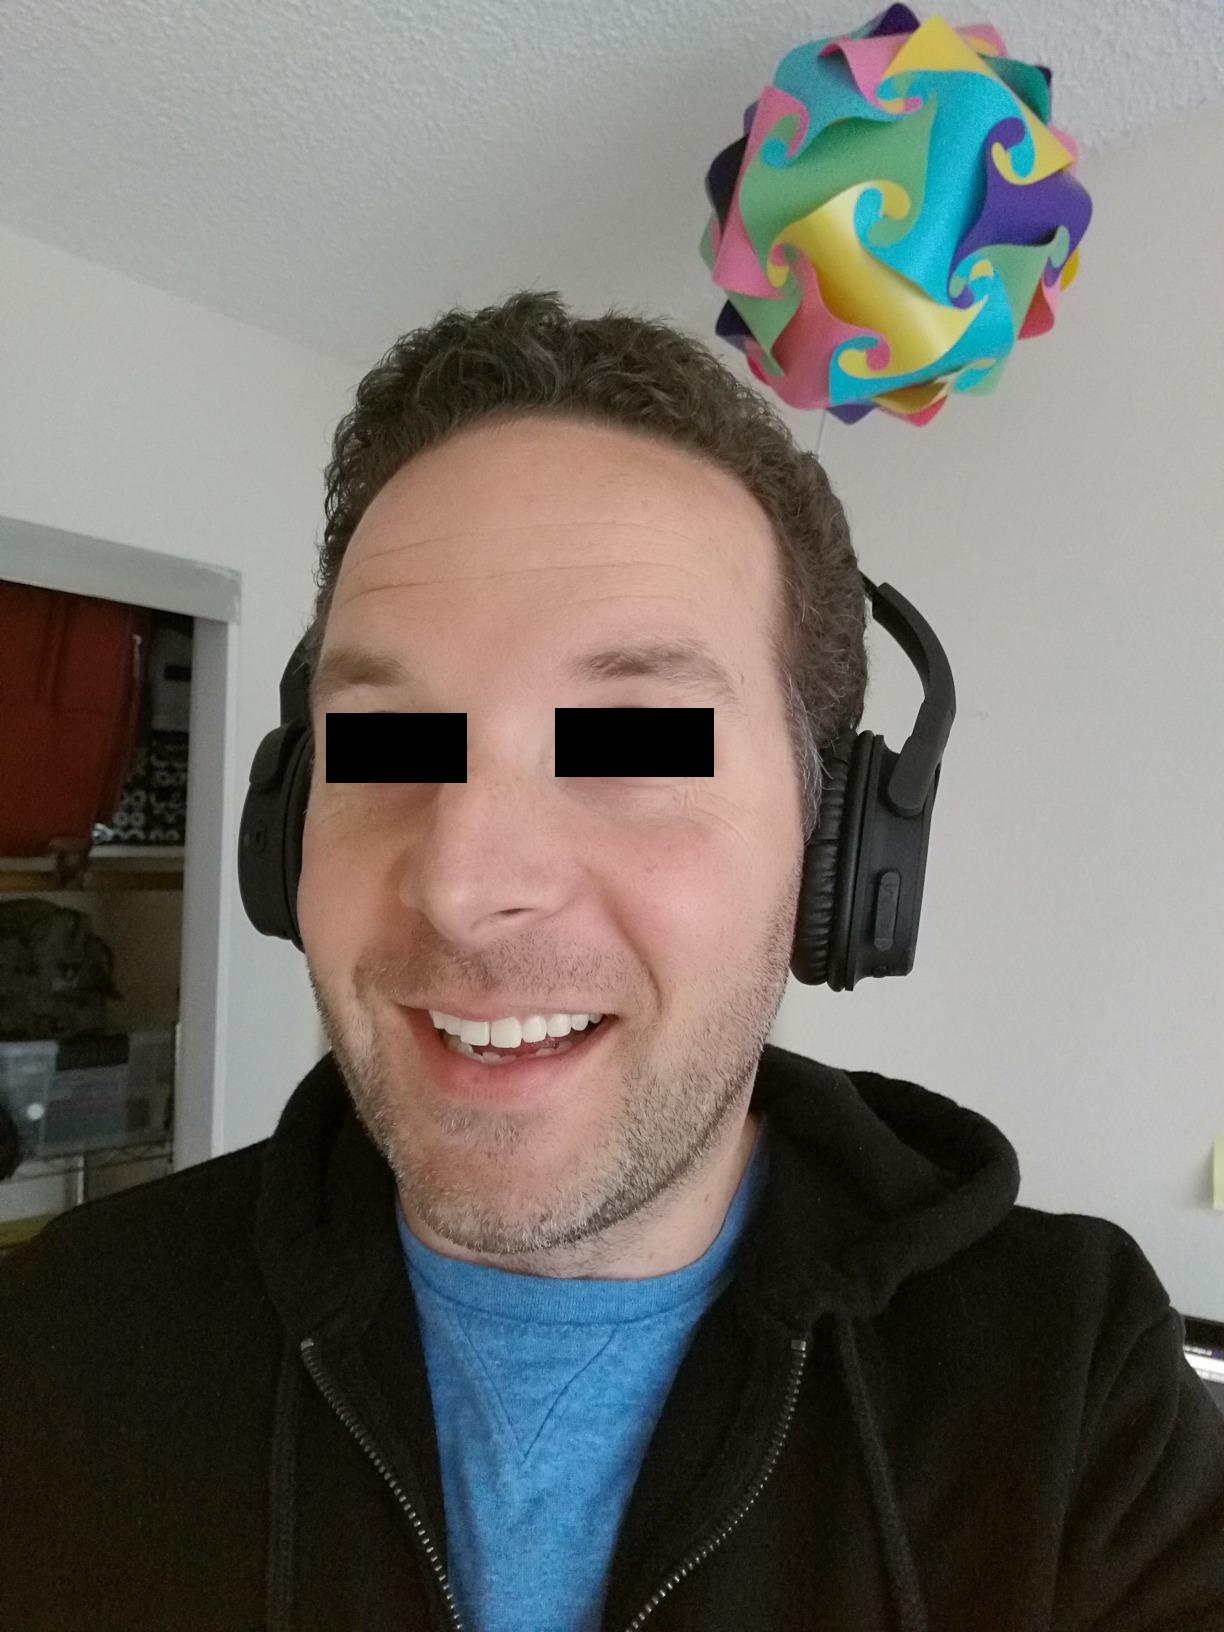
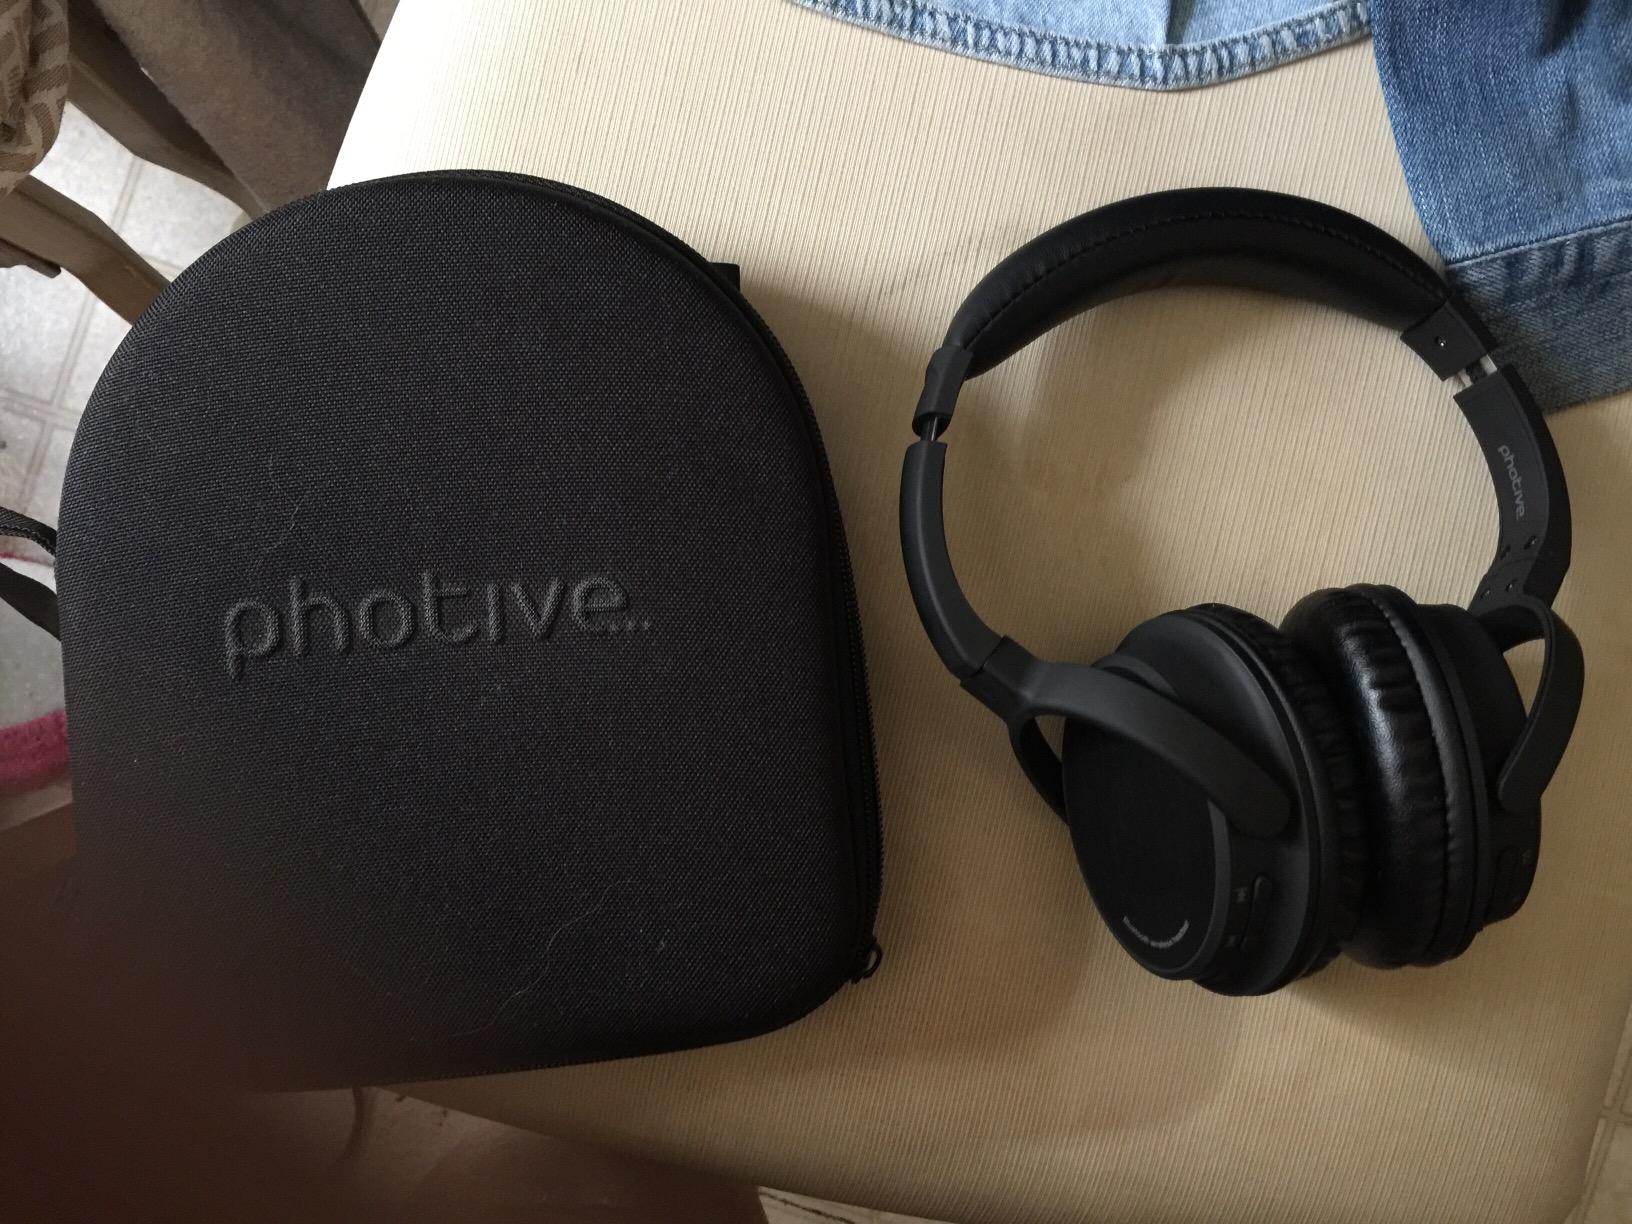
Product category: headphones
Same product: yes